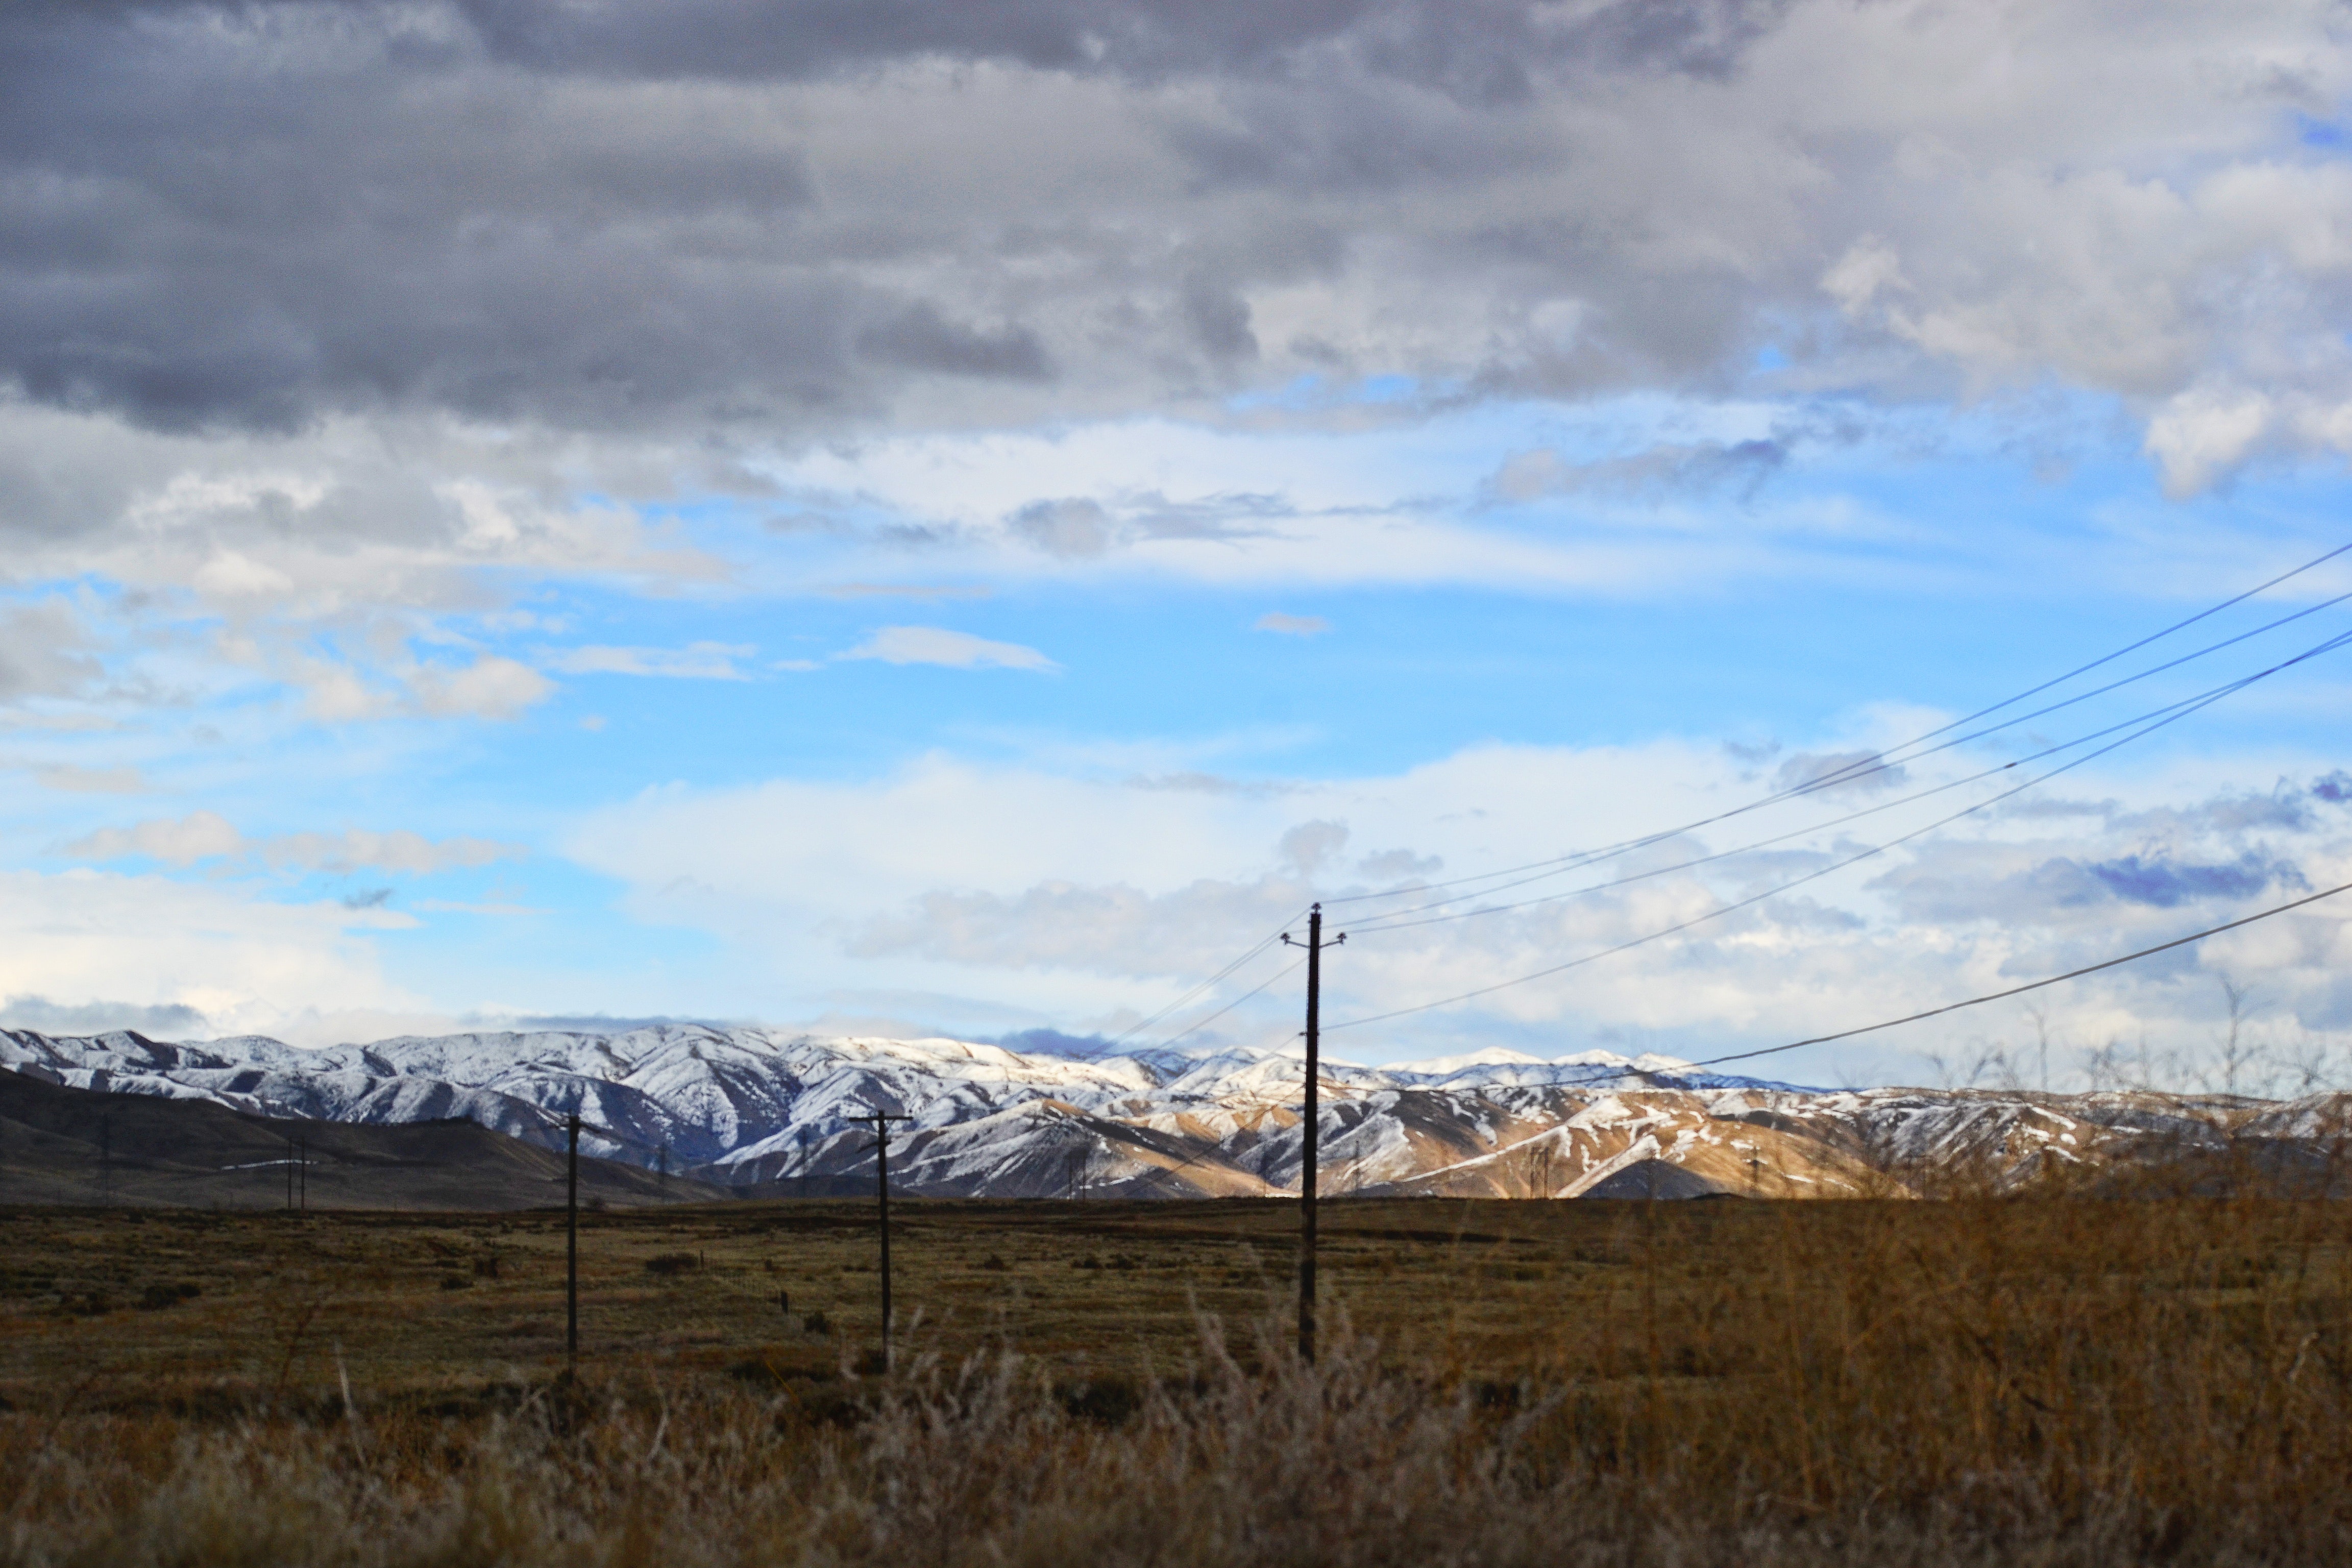
sky, mountainous landforms, highland, cloud, mountain, wilderness, mountain range, natural environment, natural landscape, steppe, hill, ecoregion, fell, plain, tundra, grassland, landscape, tree, overhead power line, rural area, ridge, cumulus, winter, horizon, prairie, snow, road, photography, meteorological phenomenon, national park, plant, electricity, massif, ranch, summit, valley